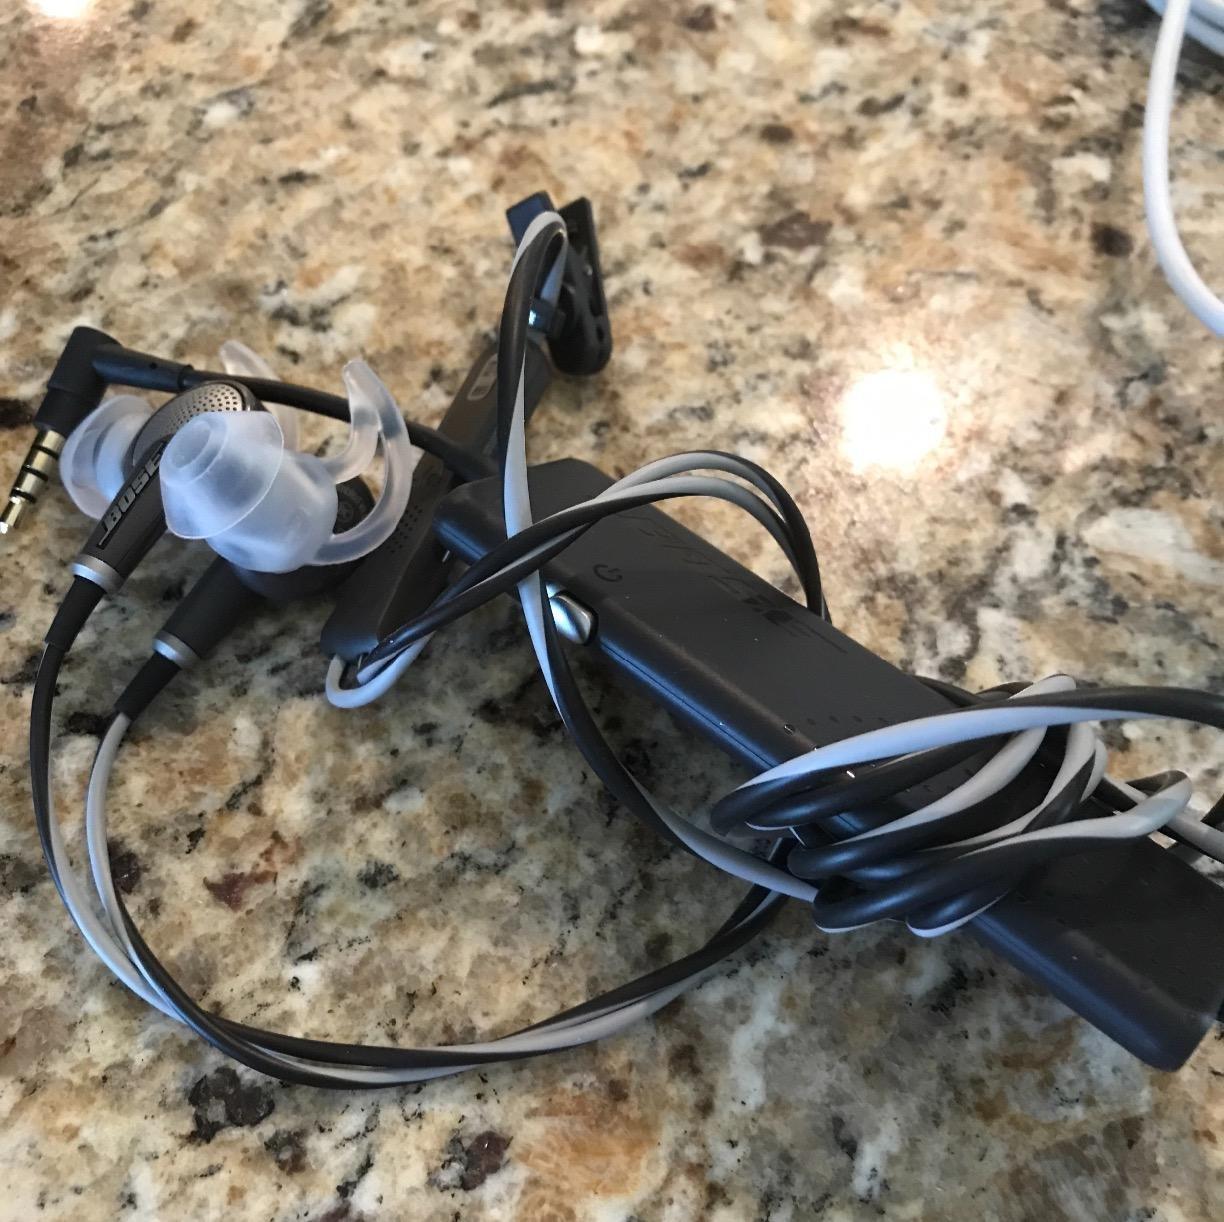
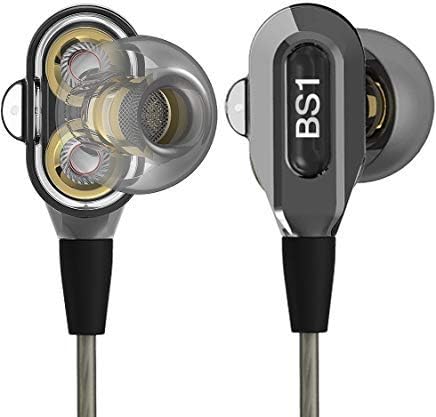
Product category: headphones
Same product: no